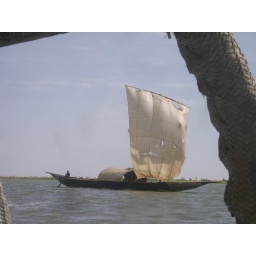
Typical sail boat in the Northern part of the river.